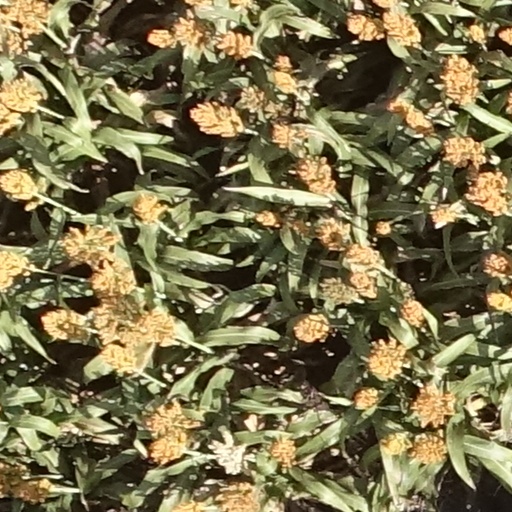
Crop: sorghum